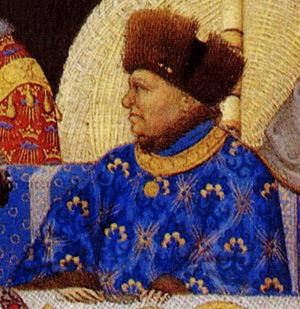
Cette page dresse une liste de personnalités nées au cours de l'année 1340 :
Jacques d'Ableiges est un jurisconsulte français.